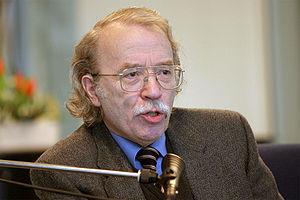
Walter Kempowski était un romancier allemand. Kempowski est connu pour sa série de romans appelée « Chronique allemande » et pour son chef-d'œuvre, le projet « Echolot » qui réunit des témoignages quotidiens, des journaux, des lettres et des entretiens dans un collage littéraire.